Hatha yoga

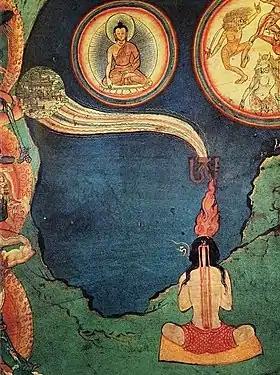
Tibetan depiction of Tummo ("candali", inner heat) practice showing the central channel, the sushumna

According to the Indologist James Mallinson, some haṭha yoga style techniques practised only by ascetics can be traced back at least to the 1st-century CE, in texts such as the Sanskrit epics (Hinduism) and the Pali canon (Buddhism). The Pali canon contains three passages in which the Buddha describes pressing the tongue against the palate for the purposes of controlling hunger or the mind, depending on the passage. However, there is no mention of the tongue being inserted further back into the nasopharynx as in true khecarī mudrā. The Buddha also used a posture where pressure is put on the perineum with the heel, similar to modern postures used to stimulate Kundalini. In the "Mahāsaccaka sutta" (MN 36), the Buddha mentions how physical practices such as various meditations on holding one's breath did not help him "attain to greater excellence in noble knowledge and insight which transcends the human condition." After trying these, he then sought another path to enlightenment. The term haṭha yoga was first used in the c. 3rd century "Bodhisattvabhūmi", the phrase "na haṭhayogena", seemingly meaning only that the bodhisattva would get his qualities "not by force".